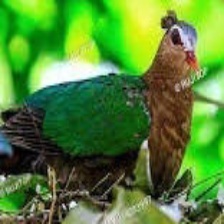
Species: GREEN WINGED DOVE
Scientific name: CHALCOPHAPS INDICA